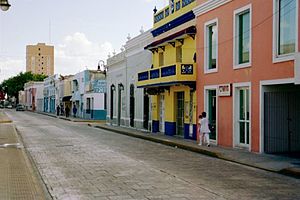
Mérida (Mexico)
En gade i Mérida
Mérida er hovedstaden i den mexicanske stat Yucatán. Byen ligger i den nordlige-centrale del af staten, ca. 34 km fra den Mexicanske Golf, på 20.58°N bredde og 89.62°V længde. I 2005 var indbyggertallet omkring 734.153.